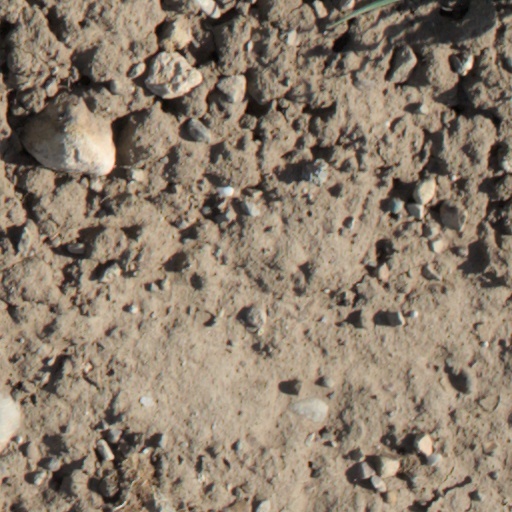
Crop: wheat